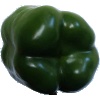
Label: Pepper Green 1